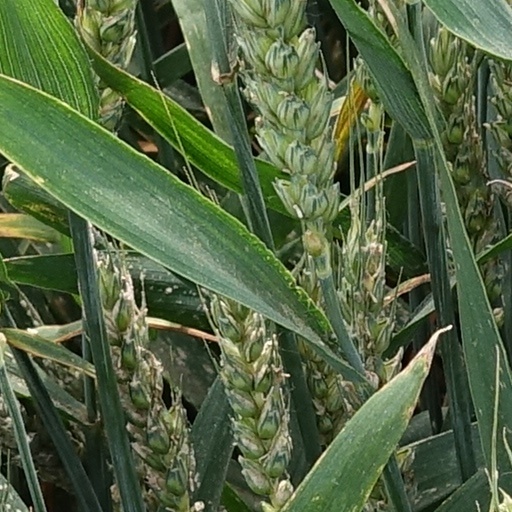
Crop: wheat